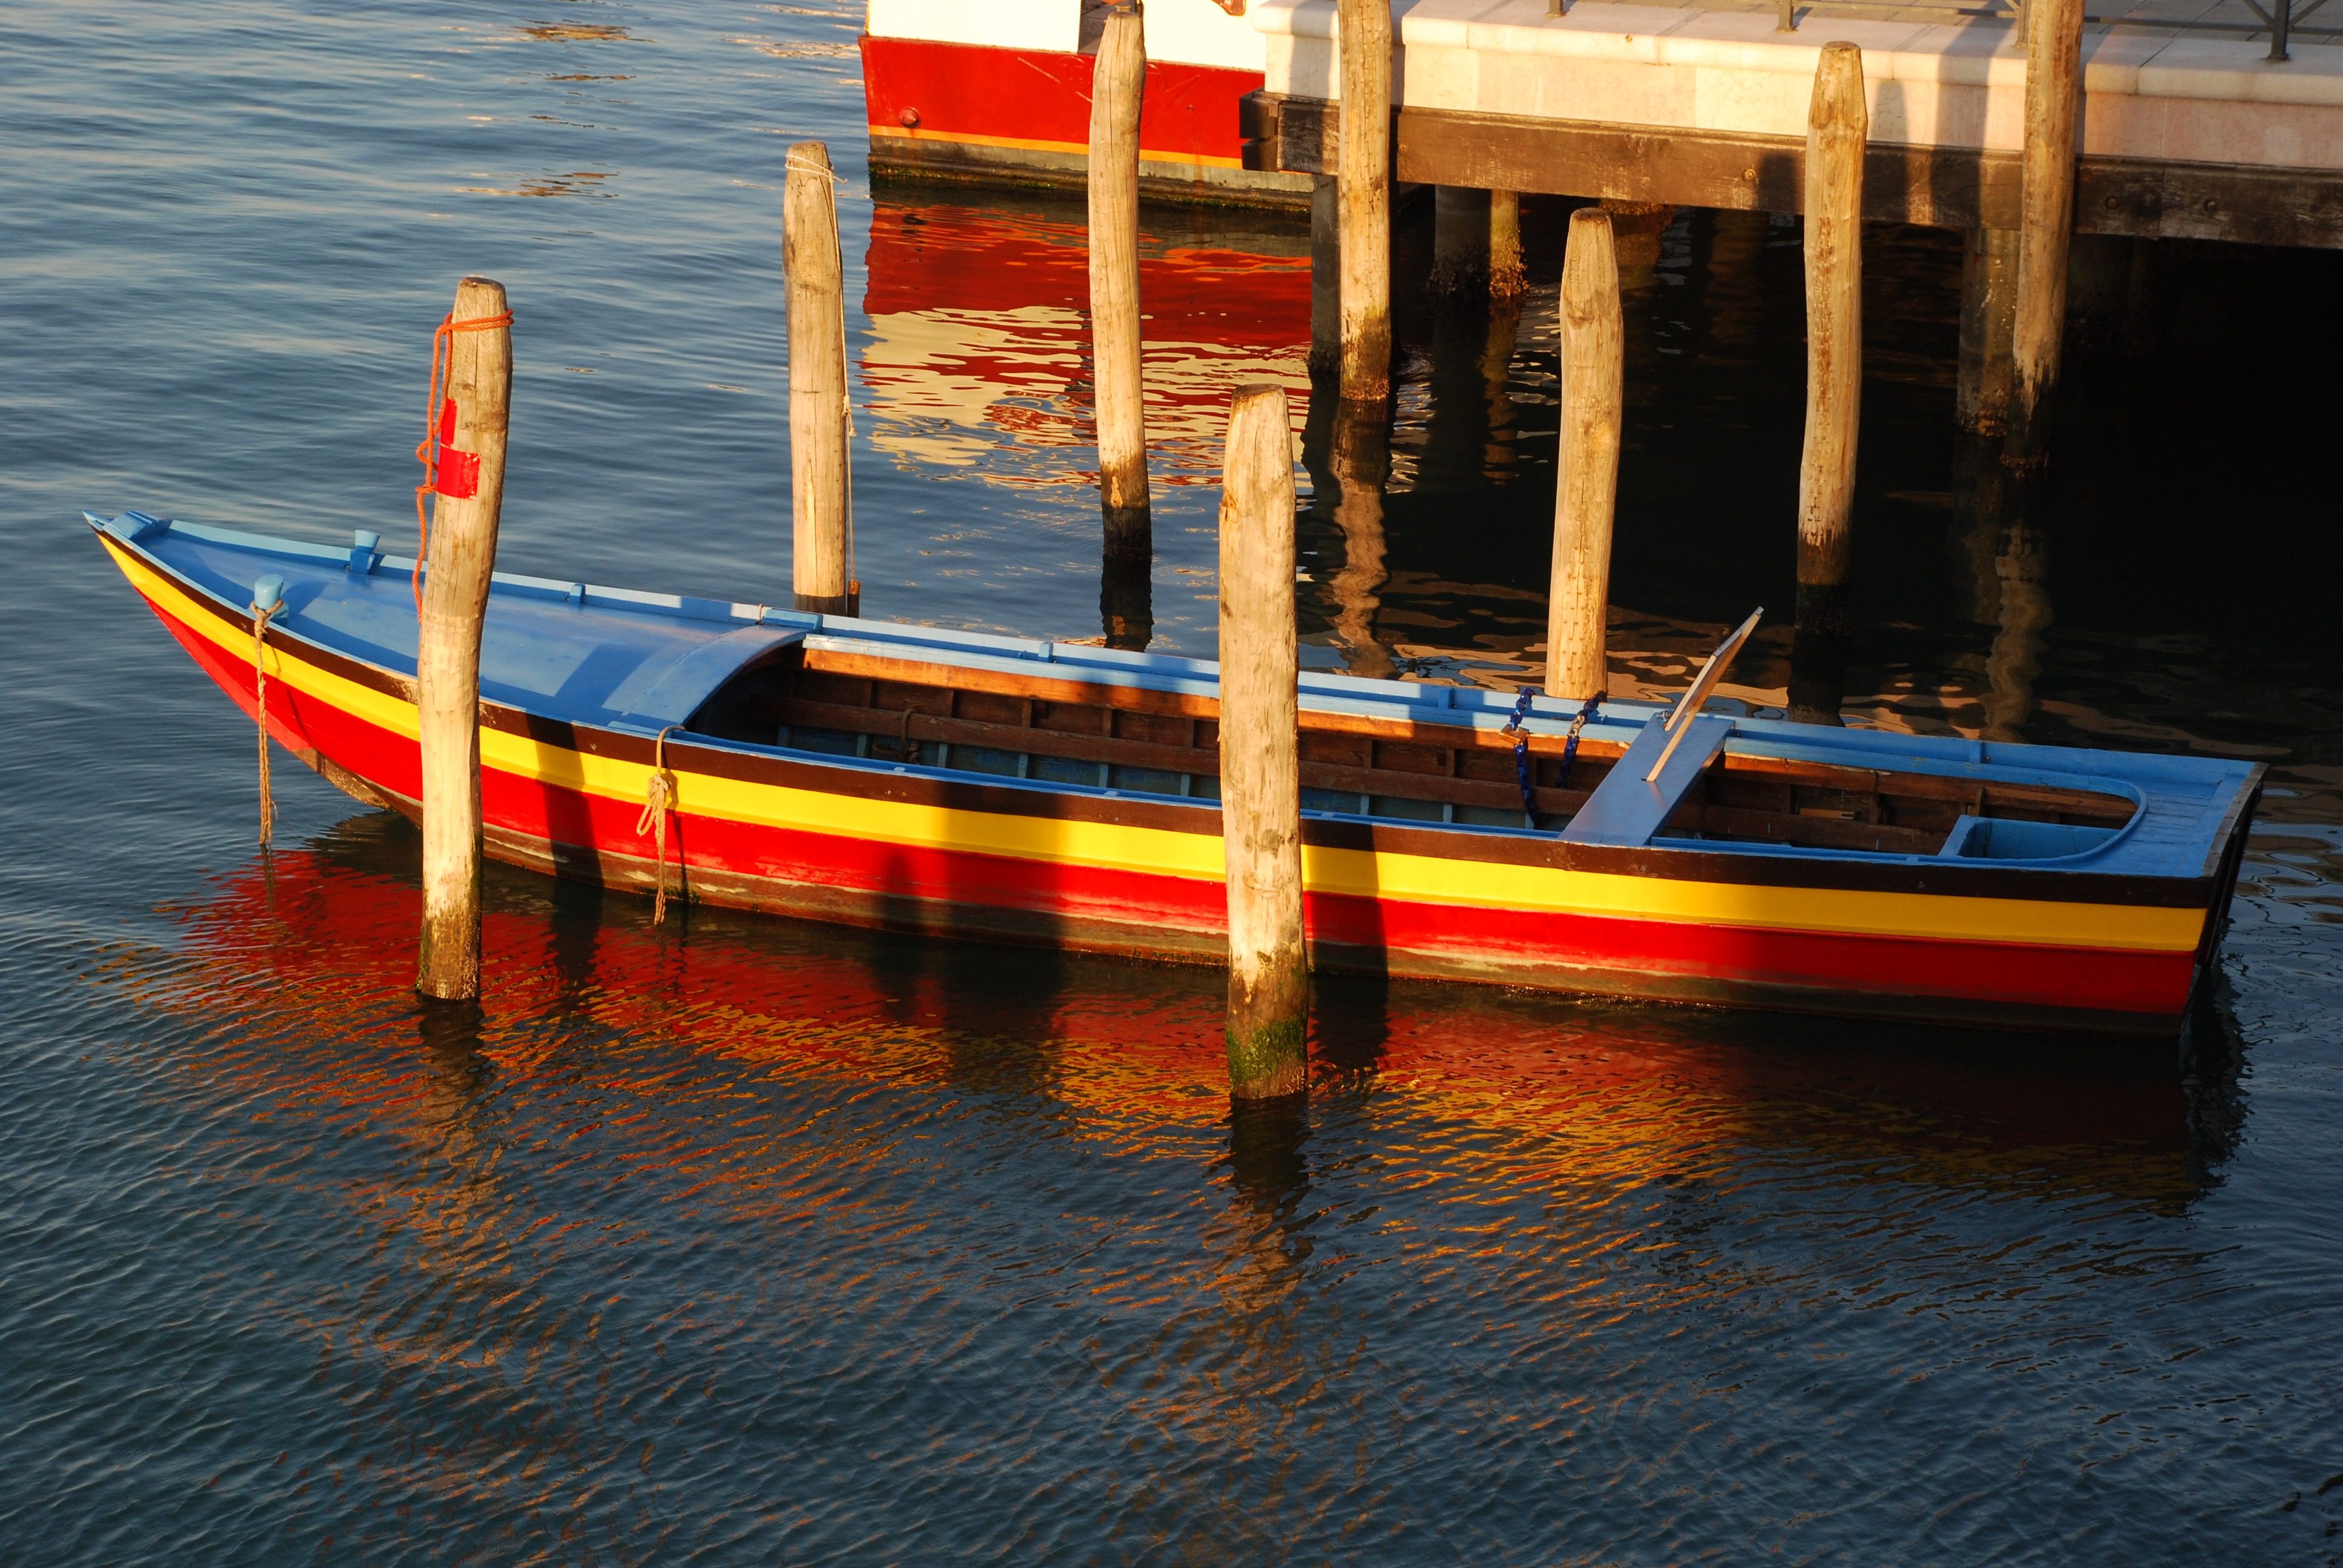
sea, water, boat, canal, travel, reflection, vehicle, lagoon, italy, venice, colorful, boating, watercraft, italian, fishing vessel, venetian, watercraft rowing